Architecture of Luxembourg

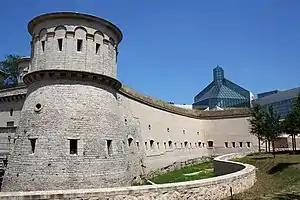
Fort Thüngen (1733)

Luxembourg City has several distinctive bridges. The Adolphe Bridge, connecting the old town centre or Ville Haute to the more recent Gare district to the south, was completed by French engineer Paul Séjourné in 1902. The bridge consists of a large central arch flanked by smaller arches on either side. With a span of 84.65 m (277.72 ft), the central arch was the largest of its day. The bridge is currently being widened to accommodate a new tram line. The design of Walnut Lane Bridge in Philadelphia was copied from the Adolph Bridge.